Valentina Fluchaire

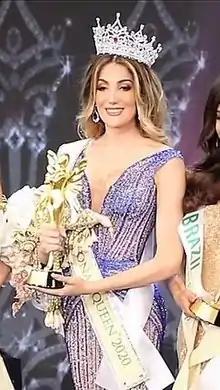
Valentina Fluchaire in 2020.

Valentina Fluchaire Mendoza (born July 1, 1994) is a Mexican transgender model and beauty pageant titleholder. She won the "Miss International Queen" transgender beauty pageant held in Pattaya, Thailand.